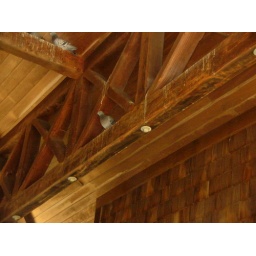
Pigeon's in the beach house